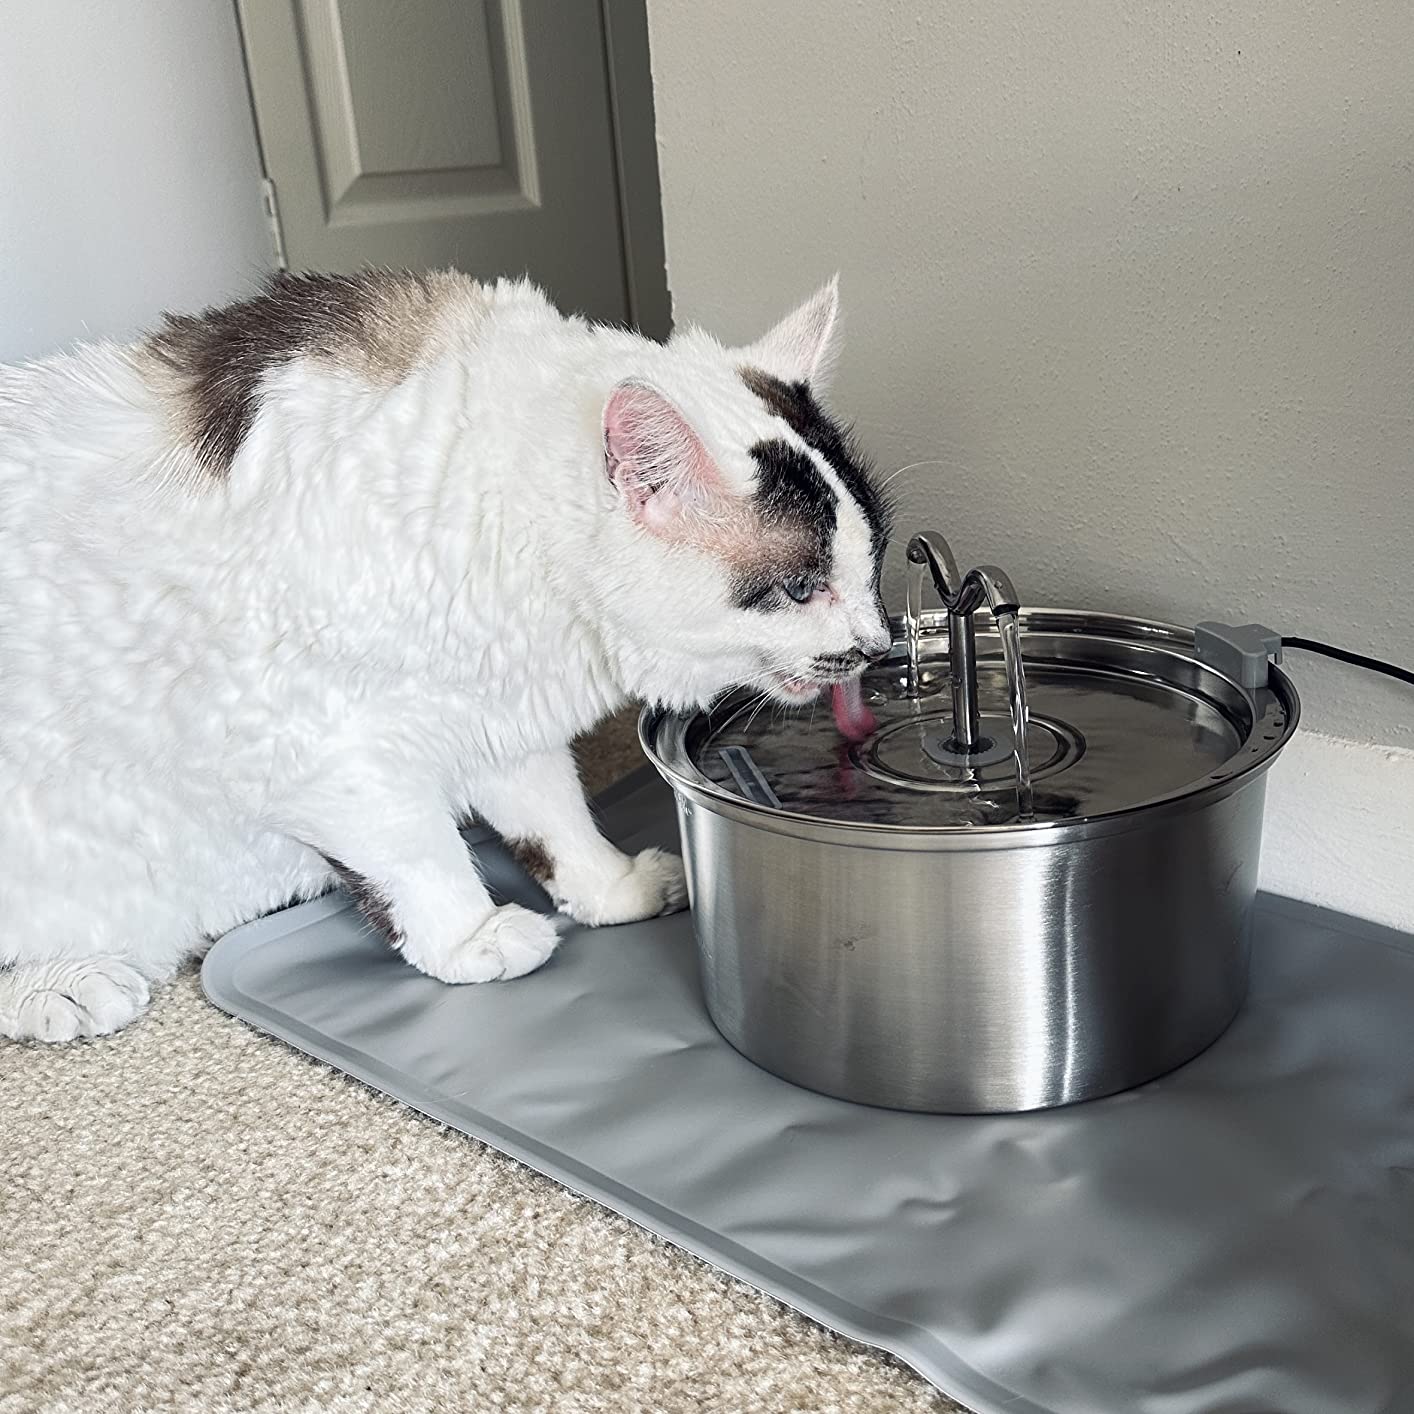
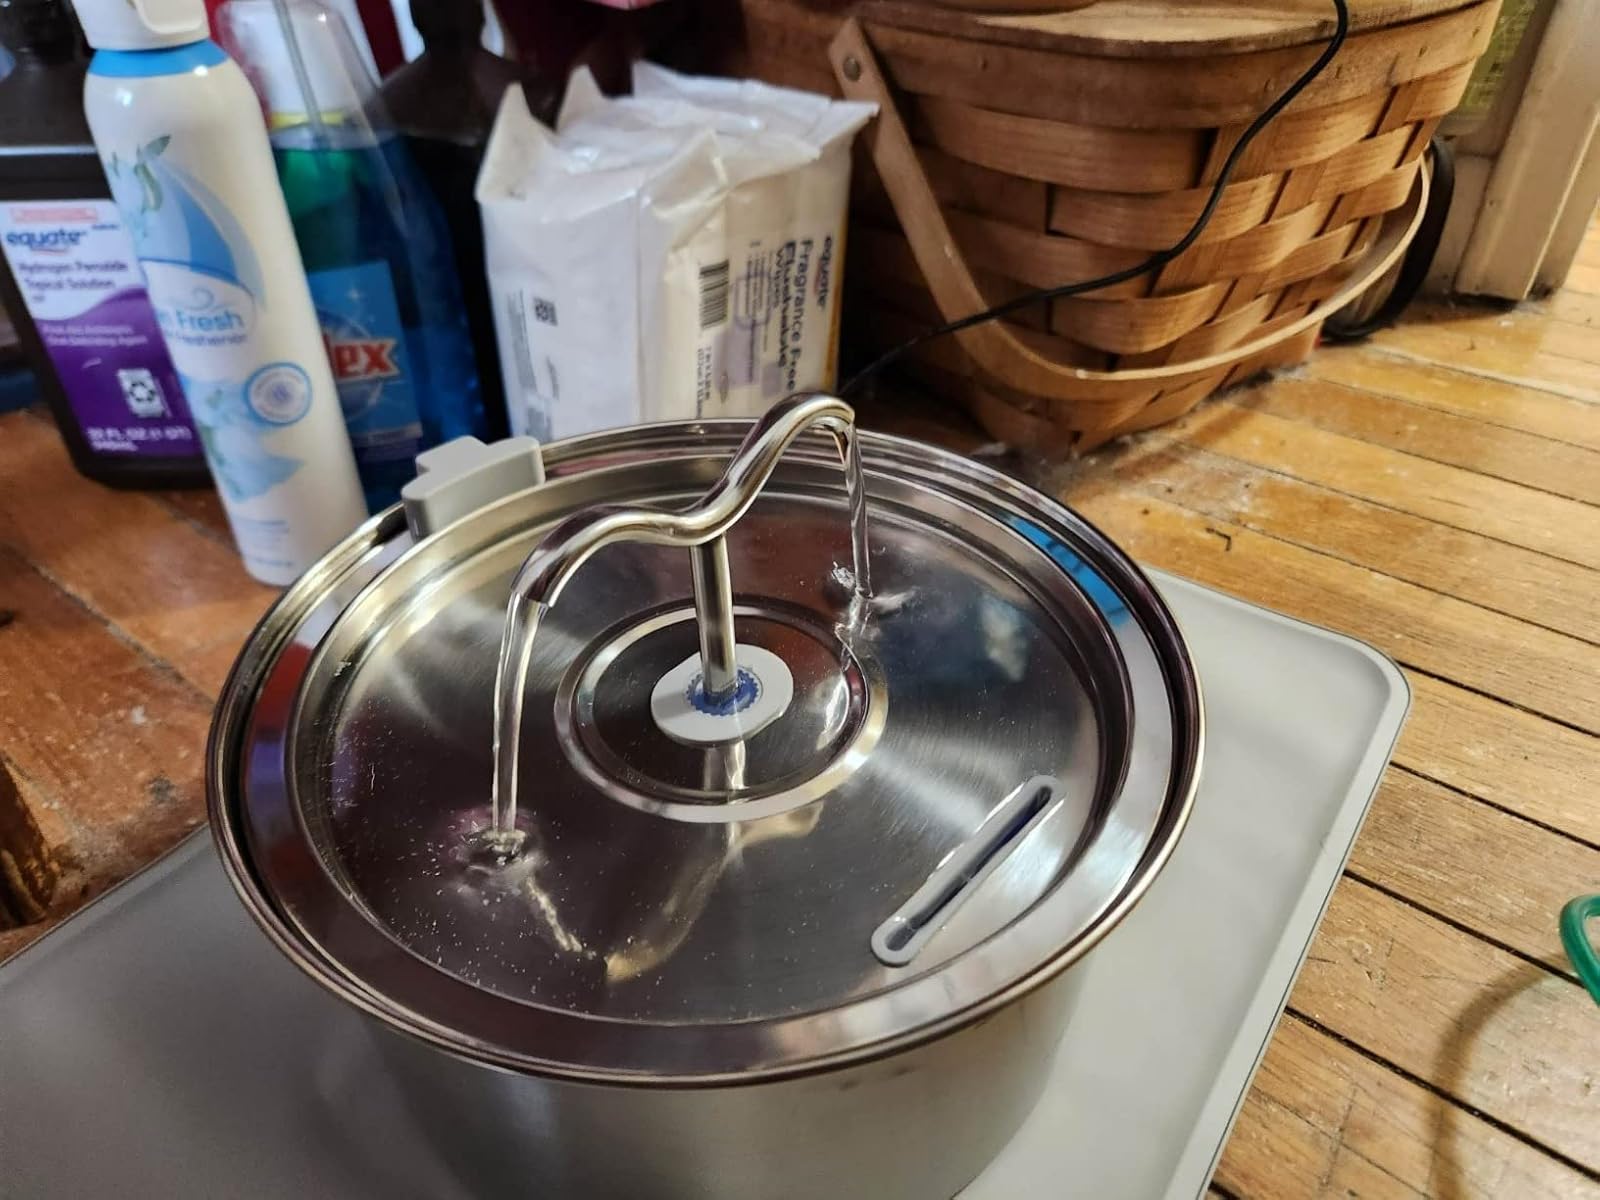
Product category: items_bowl
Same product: yes